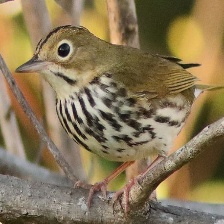
Species: OVENBIRD
Scientific name: SEIURUS AUROCAPILLA